Japanese science fiction

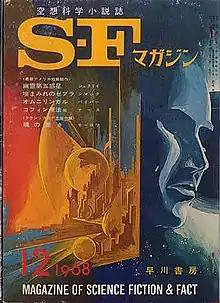
1968 December issue of "Hayakawa's S-F Magazine"

Science fiction is an important genre of modern Japanese literature that has strongly influenced aspects of contemporary Japanese pop culture, including anime, manga, video games, tokusatsu, and cinema.